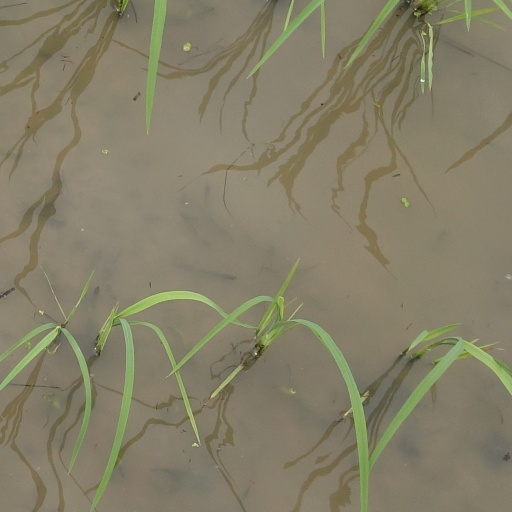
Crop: rice